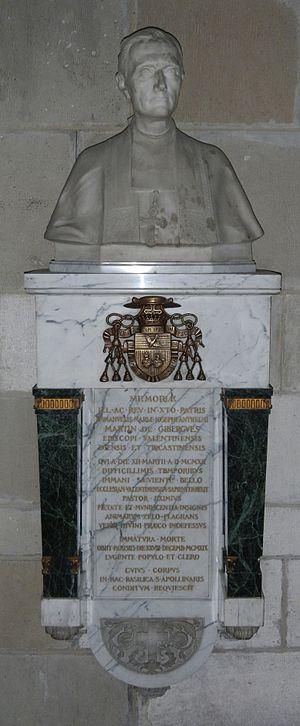
Buste de Martin de Gibergues dans la cathédrale saint Apollinaire de Valence.
Emmanuel-Marie-Joseph-Anthelme Martin de Gibergues, né le 4 août 1855 à Paris et mort le 28 décembre 1919) est un évêque de Valence, de Die et de Tricastin.
La cathédrale Saint-Apollinaire est le plus ancien monument de la ville de Valence dans le département de la Drôme. Située sur la place des Ormeaux dans le quartier du Vieux Valence, elle est classée sur la liste des monuments historiques de 1862.